Toonie

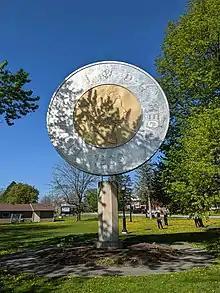
The obverse side of the Giant Toonie Monument in Campbellford, Ontario

From 2010 to 2015, the Royal Canadian Mint issued a two-dollar coin that depicts a different and unique image of a young animal on the coin's reverse. These special toonies have limited mintages and are available only in the six-coin specimen sets.